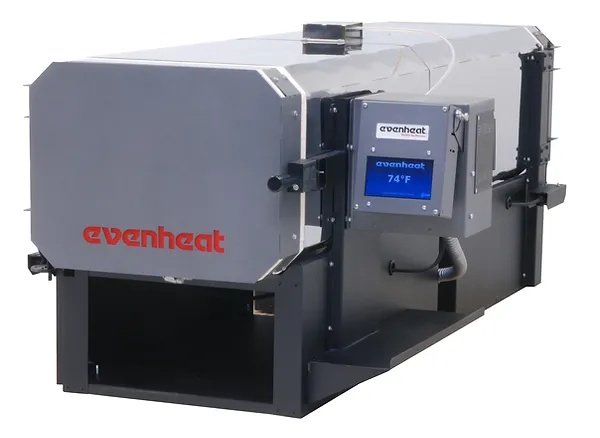
Evenheat KF45 Extreme Depth Heat Treat Oven
Brand: TruGrit
Category: Business & Industrial > Science & Laboratory > Laboratory Equipment > Laboratory Ovens > Mechanical Convection Laboratory Ovens